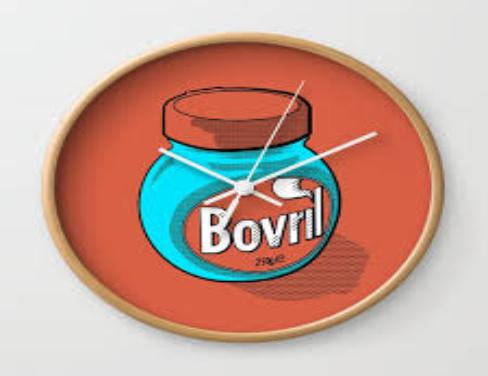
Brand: Bovril
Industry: Food